Judith Roitman

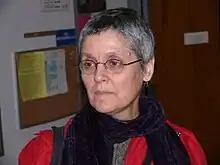
Prof. Judy Roitman during the conference "Boise Extravaganza in Set Theory BEST 17", Boise, Idaho, March 2008

Judith A. "Judy" Roitman (born November 12, 1945) is a mathematician, a retired professor at the University of Kansas. She specializes in set theory, topology, Boolean algebras, and mathematics education.